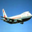
Label: airplane